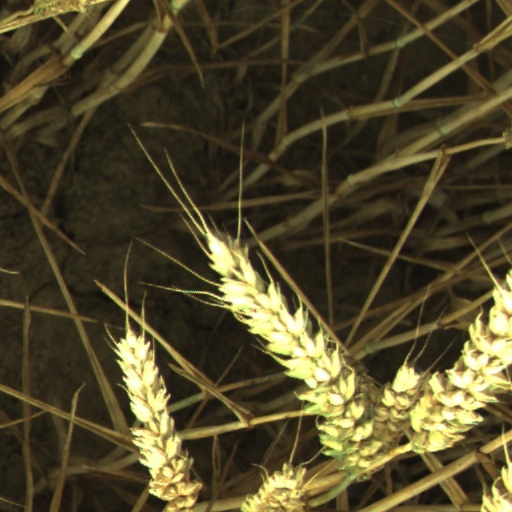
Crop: wheat